Hess toys

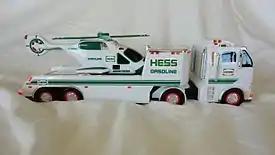
The 2006 version of the Hess Toy Truck

There have been several instances in which non-truck vehicles were sold under the Hess Toy Truck banner: